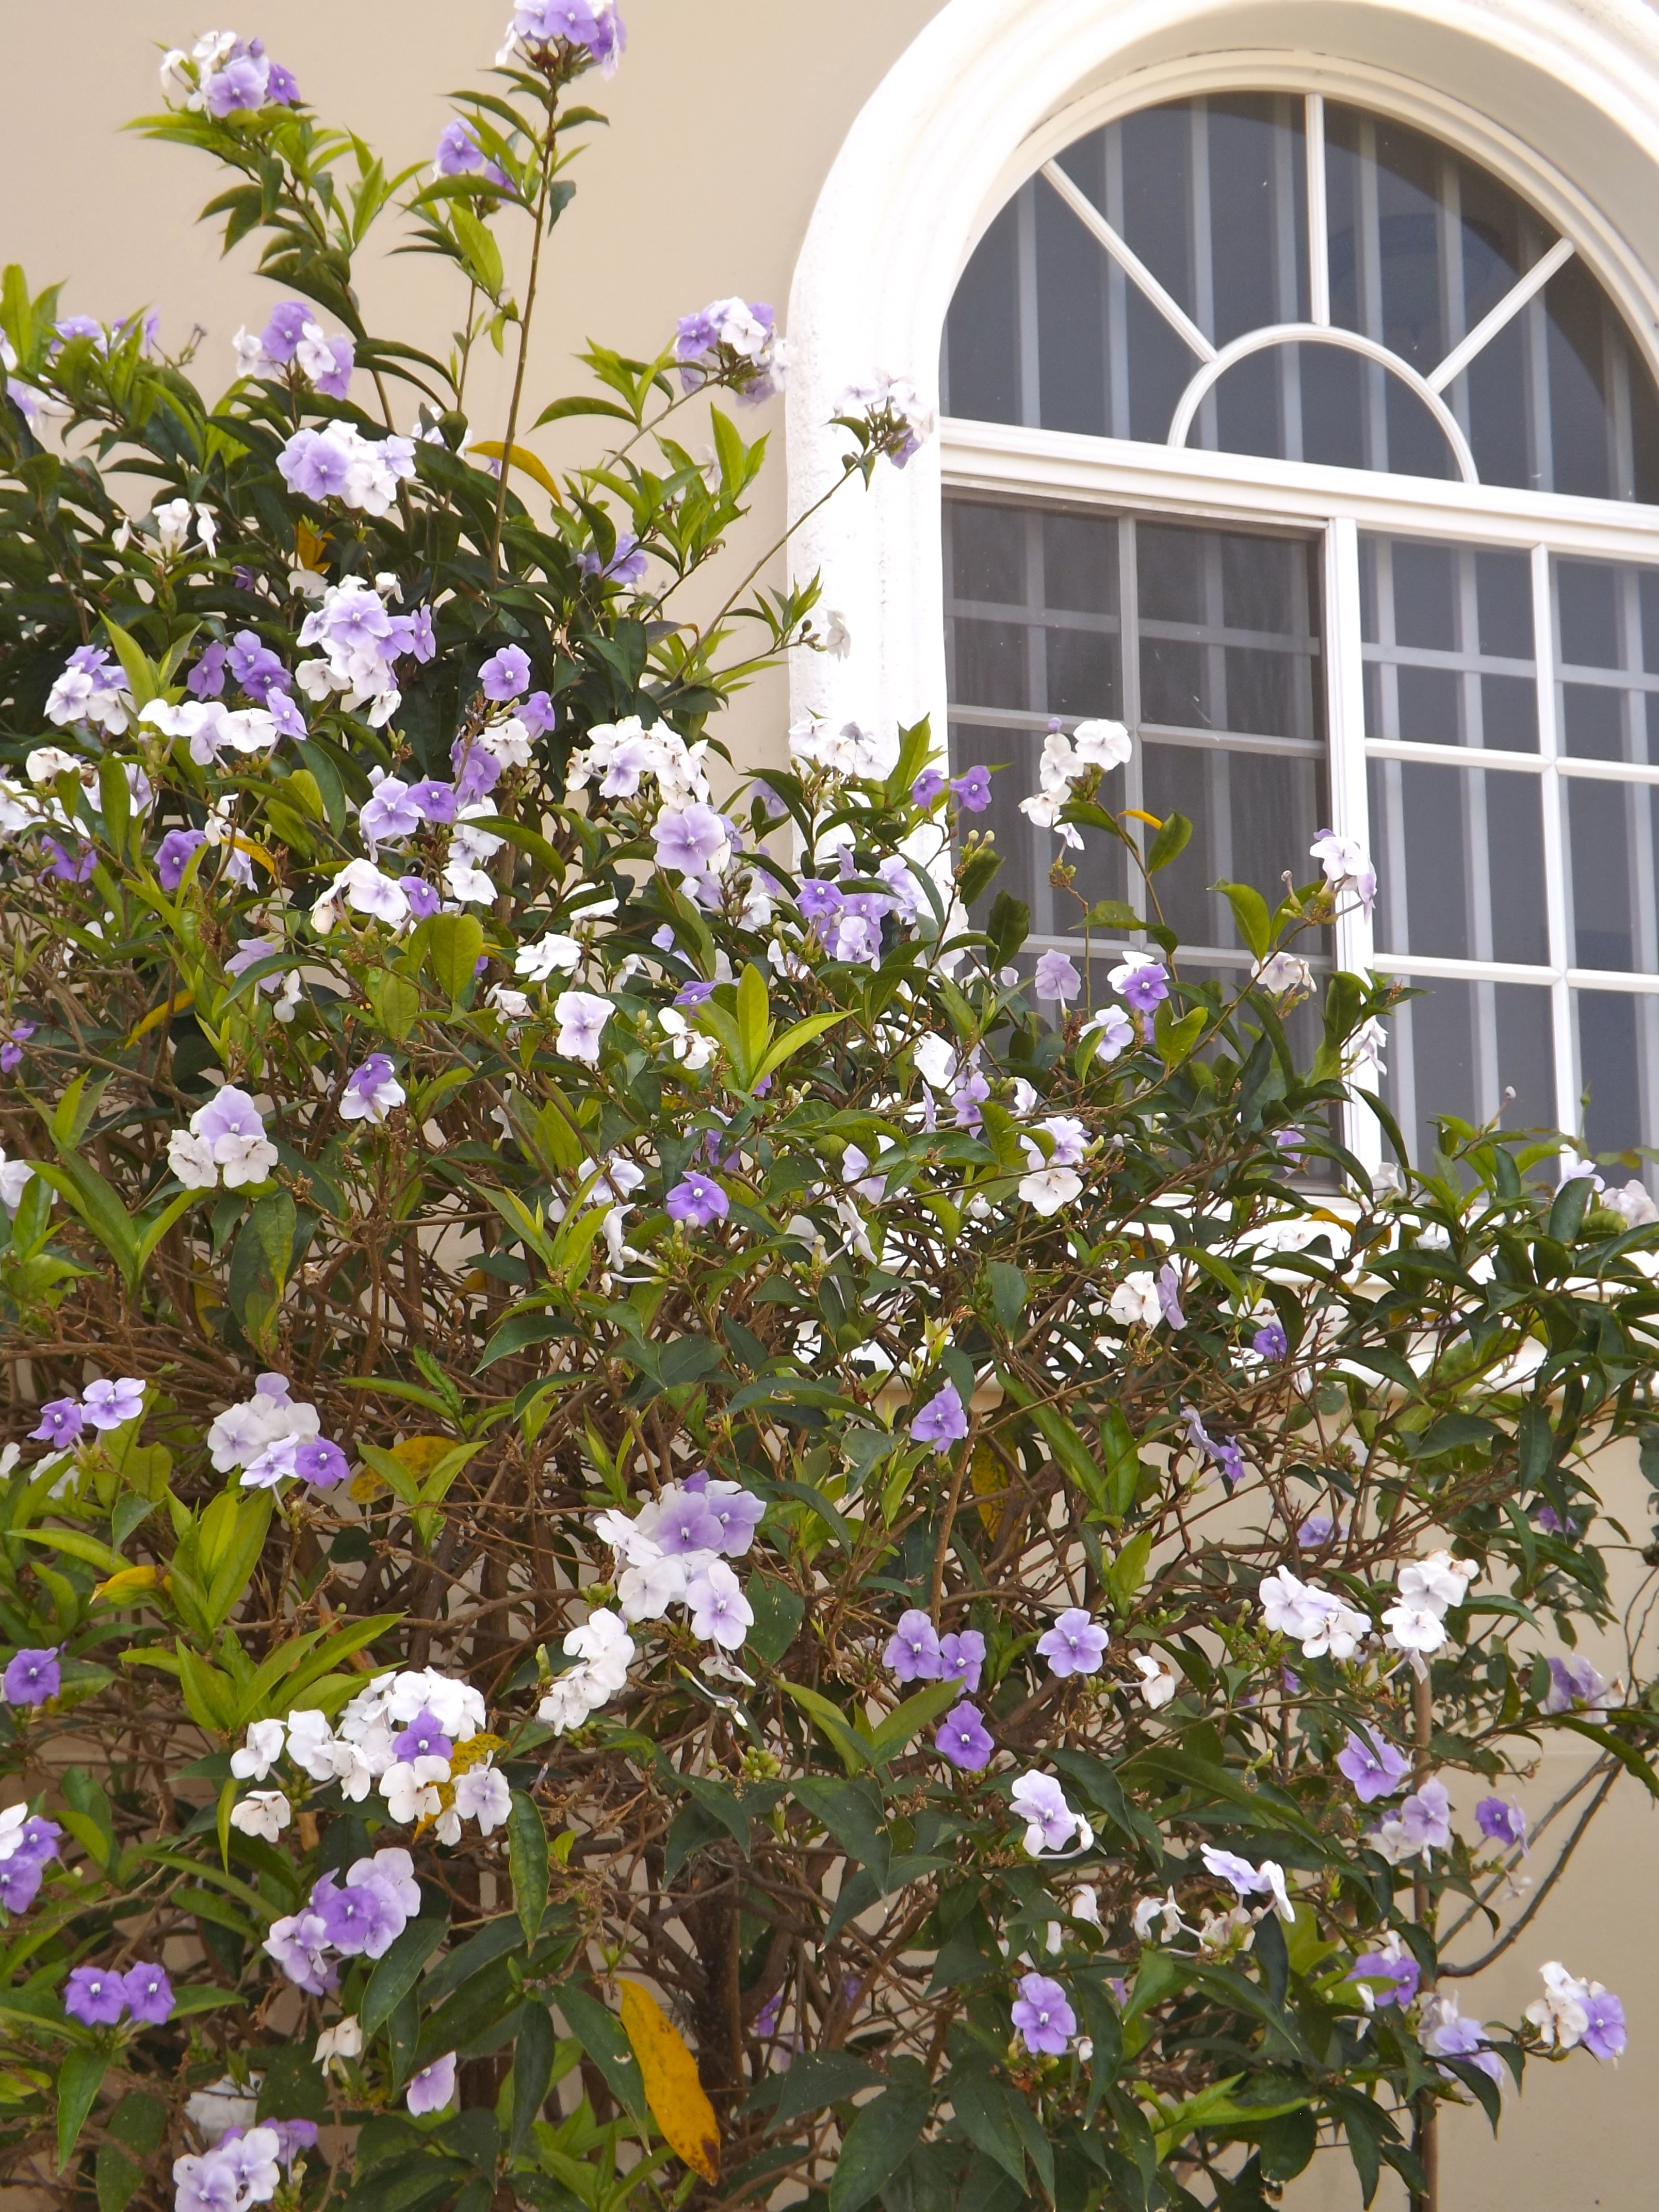
blossom, plant, flower, window, curve, botany, garden, flora, shrub, flowering plant, house front, land plant